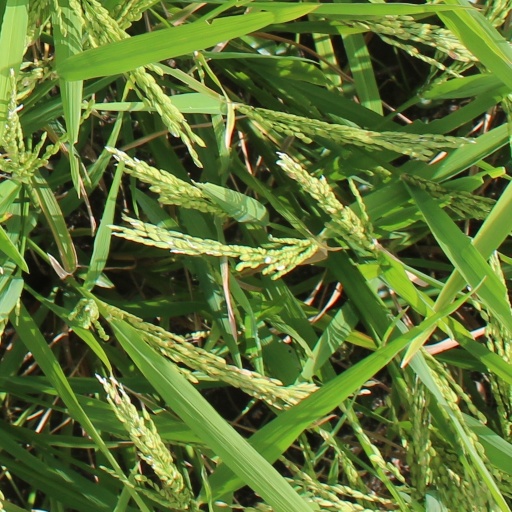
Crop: rice